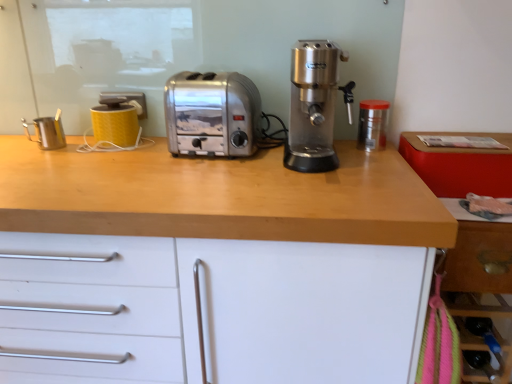
Question: Choose a point to the left of yellow matte mug at upper left, which is the 2th kitchen appliance in left-to-right order, in the vacant region. Please provide its 2D coordinates.
Answer: [(0.137, 0.352)]